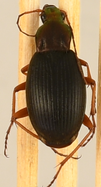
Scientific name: Chlaenius aestivus
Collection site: Smithsonian Environmental Research Center NEON (SERC), plot SERC_022